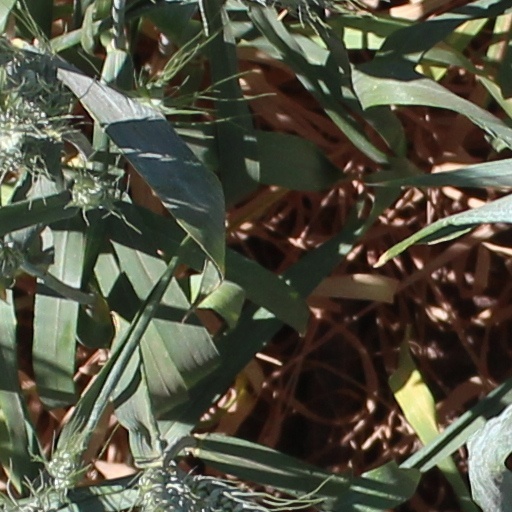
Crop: wheat